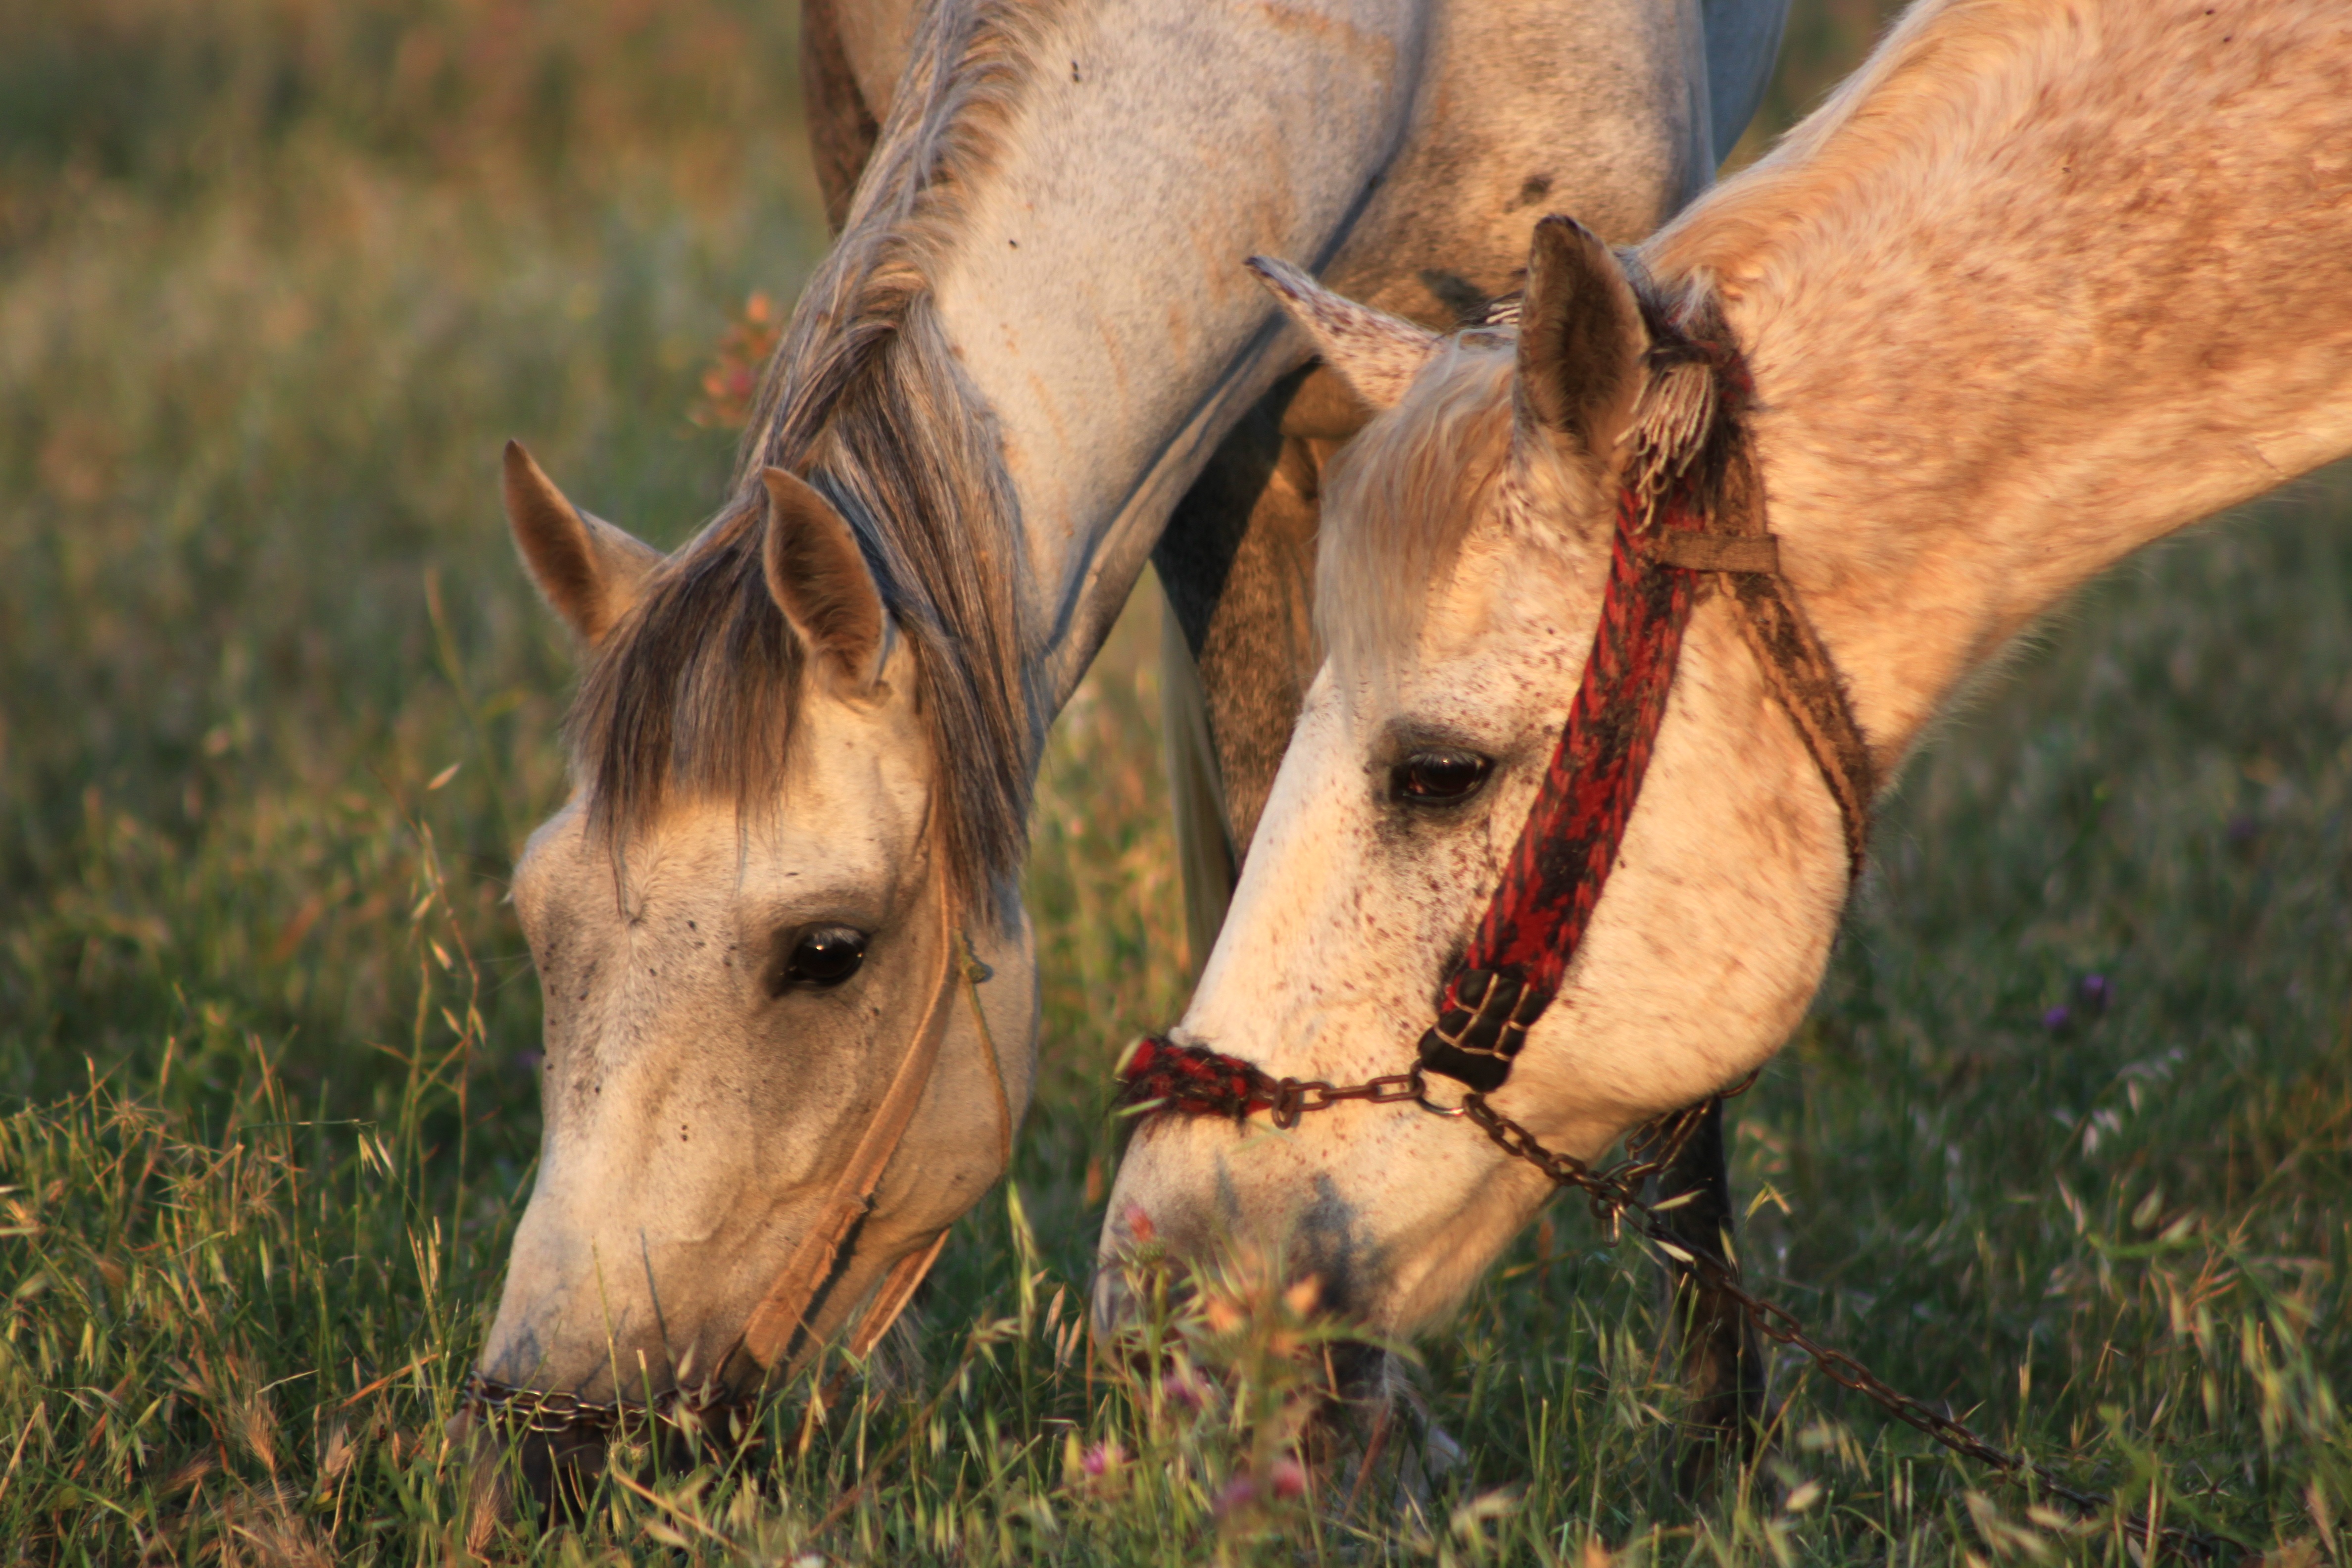
nature, grass, meadow, animal, horn, herd, pasture, grazing, horse, mammal, mane, fauna, donkey, bridle, grassland, vertebrate, mare, foal, colt, halter, mule, white horse, pack animal, horse like mammal, mustang horse, the horses are